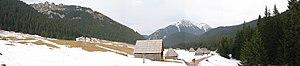
Les Tatras, en polonais et en slovaque : Tatry au pluriel, sont une chaîne de montagnes à cheval sur la frontière entre la Pologne et la Slovaquie. Il s'agit de la partie la plus élevée de la chaîne des Carpates et dont le point culminant est le Gerlachovský štít, à 2 655 mètres d'altitude.